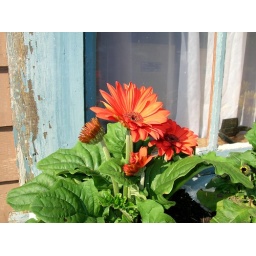
in a window box planter